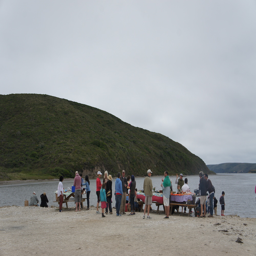
families and friends gather by the water to enjoy oysters together .